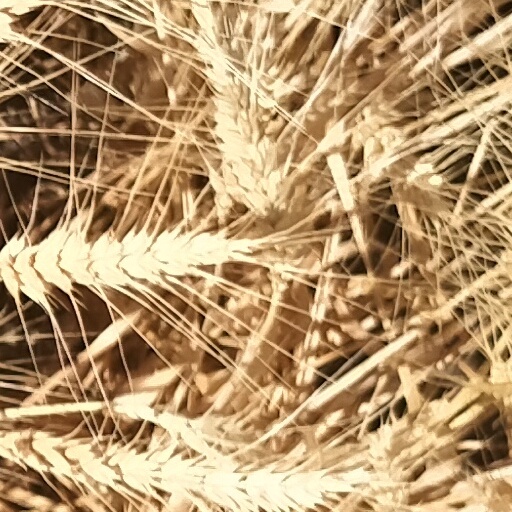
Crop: wheat